Garibaldi-Meucci Museum

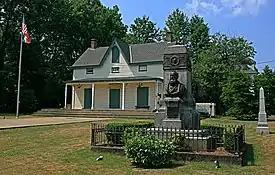

The Garibaldi-Meucci Museum, formerly known as the Garibaldi Memorial, is a 1840 Gothic Revival cottage in the Rosebank section of Staten Island, New York. It was home to inventor and candle maker Antonio Meucci (1808–1889). The Italian revolutionary and political leader Giuseppe Garibaldi (1807–1882) lived there from 1851 to 1853.